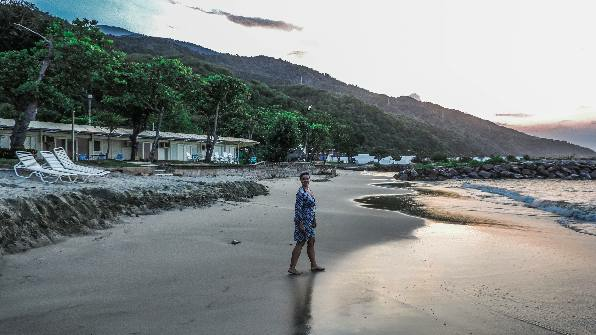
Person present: Yes